200 (South Park)

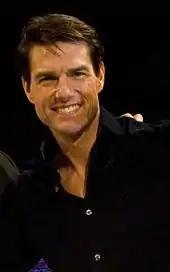
Actor Tom Cruise "(pictured)", who was previously parodied in the "South Park" episode "Trapped in the Closet", is mocked more than most of the other celebrities in "200"

"200" includes many celebrities that have been mocked in previous episodes. One of the most prominently parodied is Tom Cruise, who was the center of the ninth season episode "Trapped in the Closet". Cruise spent much of that episode hiding in a closet, a reference to rumors about his sexuality. In "200", he is found working in a fudge factory as a "fudge packer", a reference to alleged homosexuality. The episode also reveals Cruise's house consists mostly of closets, a reference to both homosexuality and the original episode in which Cruise was mocked. Other celebrities mocked in "200" include: